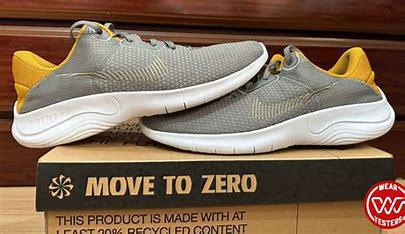
Brand: Nike
Model: Flex Experience Run 11 Next Nature